Octavian Bellu

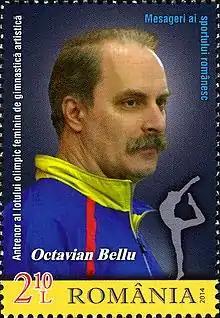
Octavian Bellu on a 2014 Romanian stamp

Octavian Ioan Atanase Bellu (born 17 February 1951) is the current head of the Romanian national women's artistic gymnastics team.